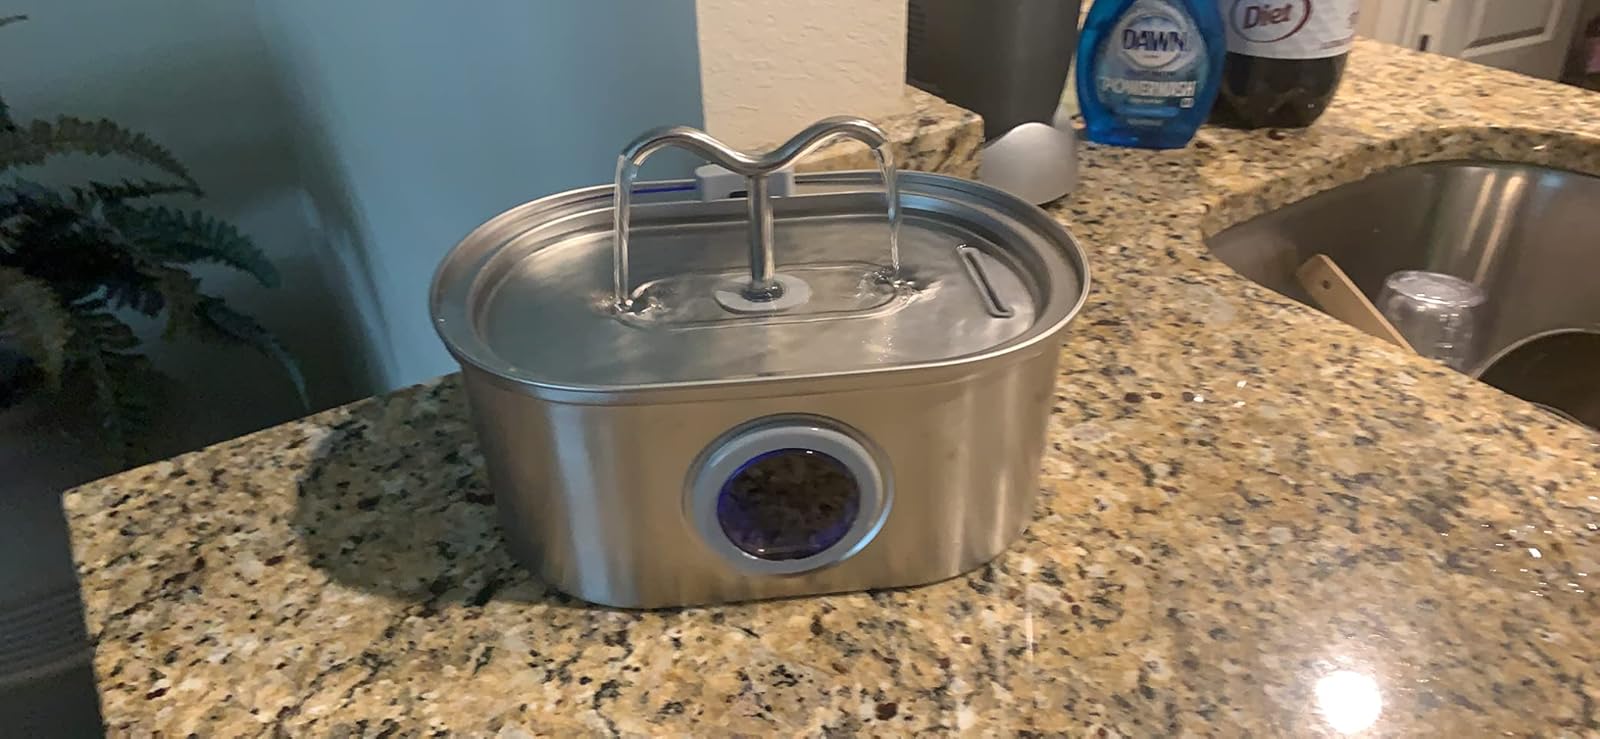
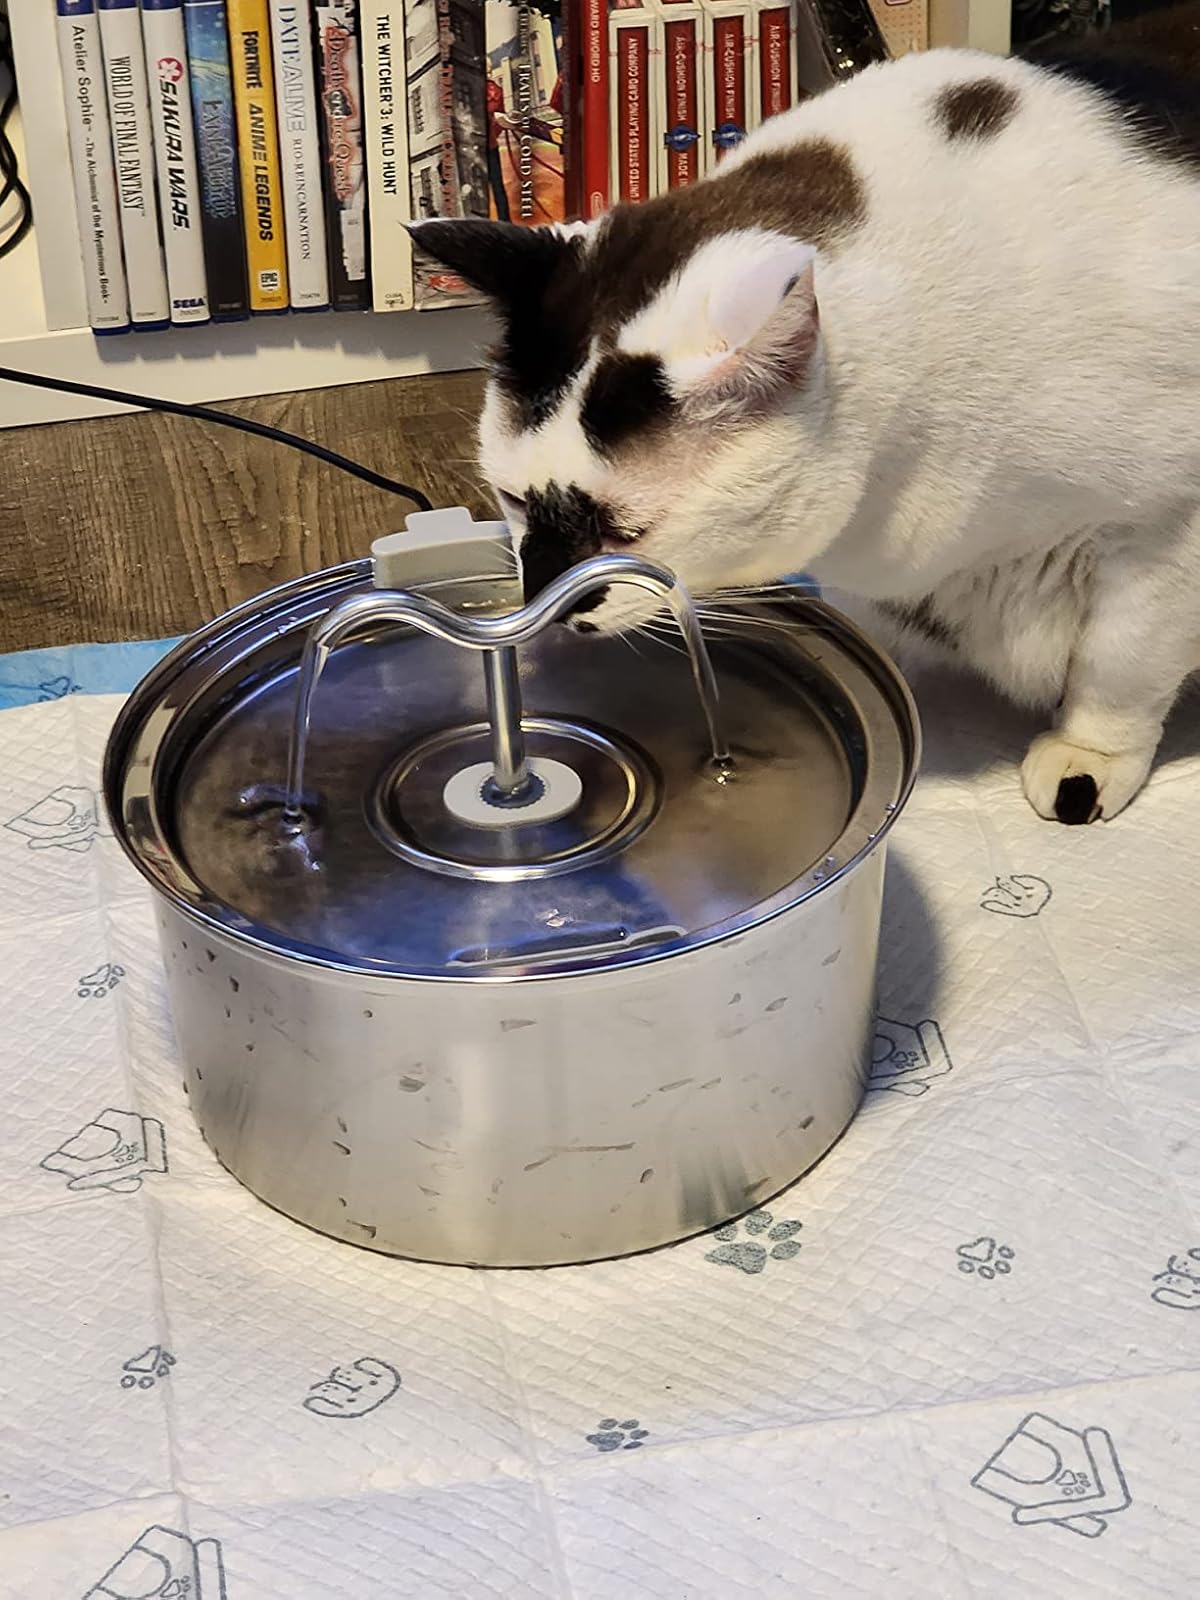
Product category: items_bowl
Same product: no